German horn

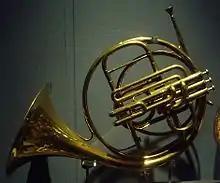
French single horn by Jean Baptiste Arban, with three Périnet valves

The natural horn is the ancestor of the modern horn. It is essentially descended from hunting horns, with its pitch controlled by air speed, aperture (opening of the lips through which air passes) and the use of the right hand moving in and out of the bell. Today it is played as a period instrument. The natural horn can only play from a single harmonic series at a time because there is only one length of tubing available to the horn player. A proficient player can indeed alter the pitch by partially muting the bell with the right hand, thus enabling the player to reach some notes that are not part of the instrument's natural harmonic series—of course this technique also affects the quality of the tone. The player has a choice of key by using crooks to change the length of tubing.